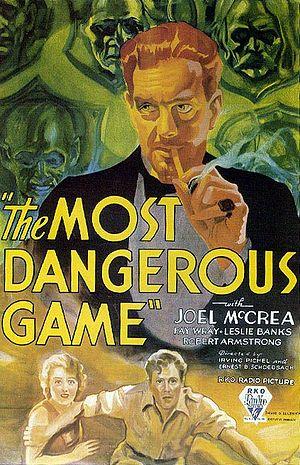
Les Chasses du comte Zaroff est un film américain de Ernest B. Schoedsack et Irving Pichel, sorti en 1932. Il s'agit d'une adaptation pour le grand écran d'une nouvelle de Richard Connell, The Most Dangerous Game.